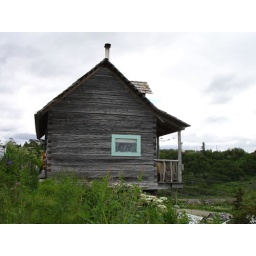
A house after my own heart - blue glass bottles and seashells in the window, fishing floats on the porch!